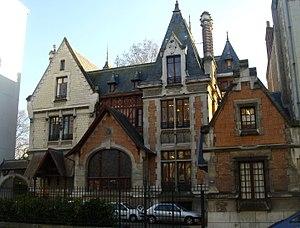
116 Boulevard Beranger à Tours
Les Cités Internationales de la Gastronomie sont des équipements culturels français à vocation touristique dont les activités sont dédiées à la Gastronomie. Il s'agit de l'un des engagements que l'État doit mettre en place à la suite de l'inscription par l'UNESCO en 2010 du repas gastronomique des Français au patrimoine culturel immatériel de l'humanité. La Mission française du patrimoine et des cultures alimentaires est l'organisme qui a porté le dossier de d'inscription est depuis 2010 chargée de la mise en œuvre du plan de gestion.
Charles Léon Stephen Sauvestre, né le 26 décembre 1847 à Bonnétable et mort le 18 juin 1919 à Paris, est un architecte français.
Le boulevard Béranger est un boulevard de la ville de Tours. Il marque la frontière entre le Vieux-Tours au nord et le quartier Grammont-Prébendes au sud.